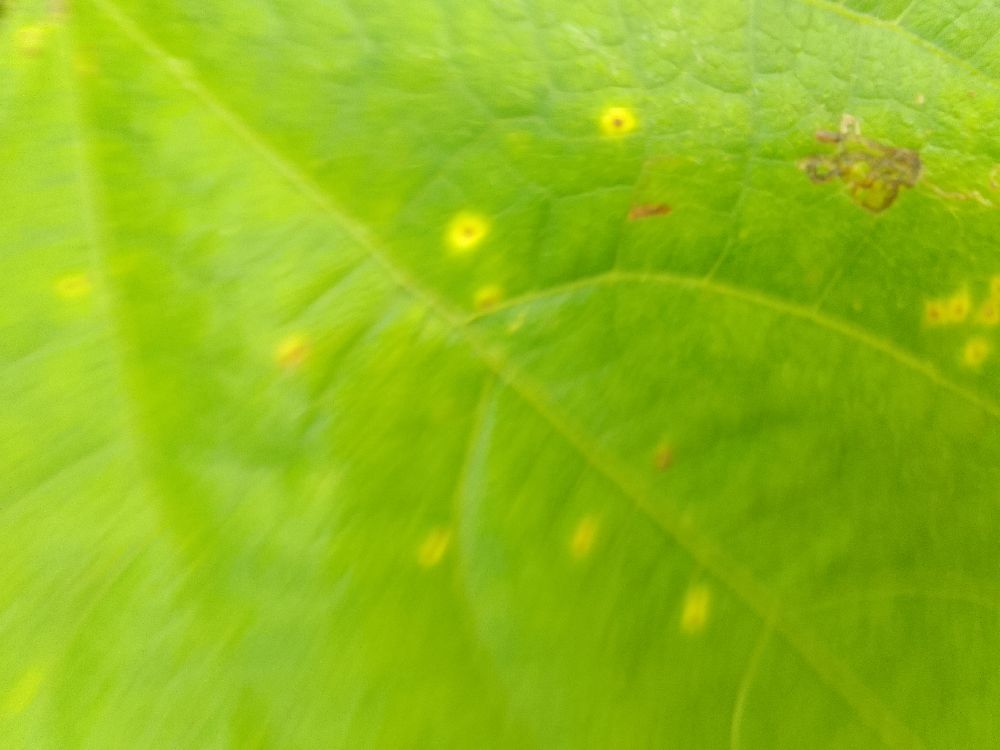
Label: rust